Battle of Gazala

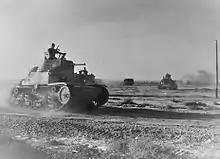

On the far right of the Axis advance, the 90th Light Division engaged the 7th Motorised Brigade at Retma and forced it to withdraw eastwards on Bir el Gubi. Resuming their advance toward El Adem before noon, armoured cars of the 90th Light came upon the advanced HQ of 7th Armoured Division near Bir Beuid, dispersing it and capturing a number of officers, including the commander, Frank Messervy, who pretended to be a batman and escaped. The "inexcusable" lapse in security left the division without effective command for the next two days. As planned, the 90th Light Division reached the El Adem area by mid-morning and captured a number of supply dumps. The following day, the 4th Armoured Brigade was sent to El Adem and the 90th Light Division was driven back to the south-west.